Singer Building

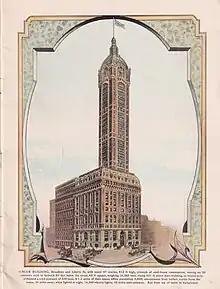
Singer Building in 1910

The Singer Tower's facade was made of brick masonry ranging in thickness from at the top to at the base. The Singer Tower contained five bays on each side, each measuring wide. Construction plans show that there were 36 windows on each floor. The faces of the tower were made of dark red brick, except for decorative elements such as trimmings, copings, courses, and windowsills, which were made of North River bluestone. On each side, vertical limestone piers separated the outermost bays from the three center bays, dividing the facade into three vertical sections. The outermost bays were illuminated by small windows. The corners of the tower were made of solid masonry, which concealed the diagonal steel bracing inside. The tower had cast-iron balconies and fascias, as well as wrought-iron jambs and mullions. The use of iron balconies, as well as the large amount of glass in the facade, was inspired by the design of the Little Singer Building at 561 Broadway, built in 1904.